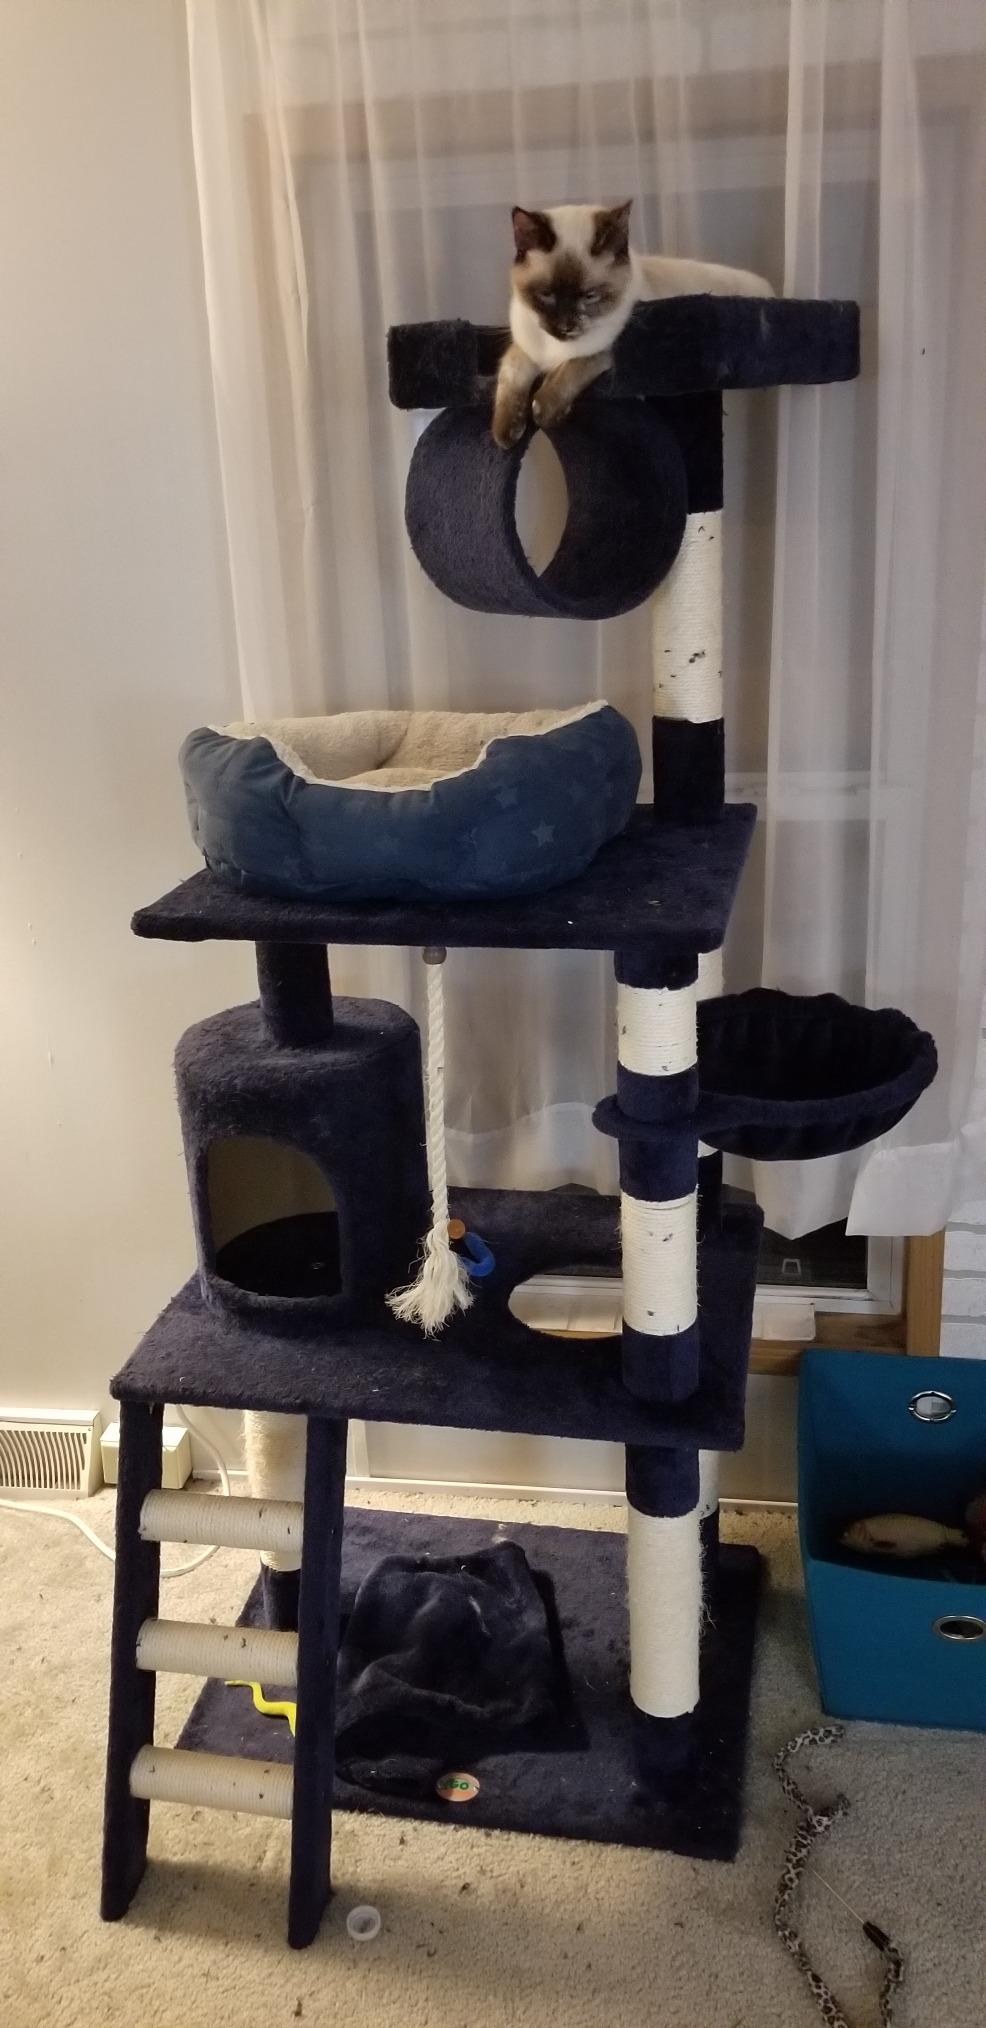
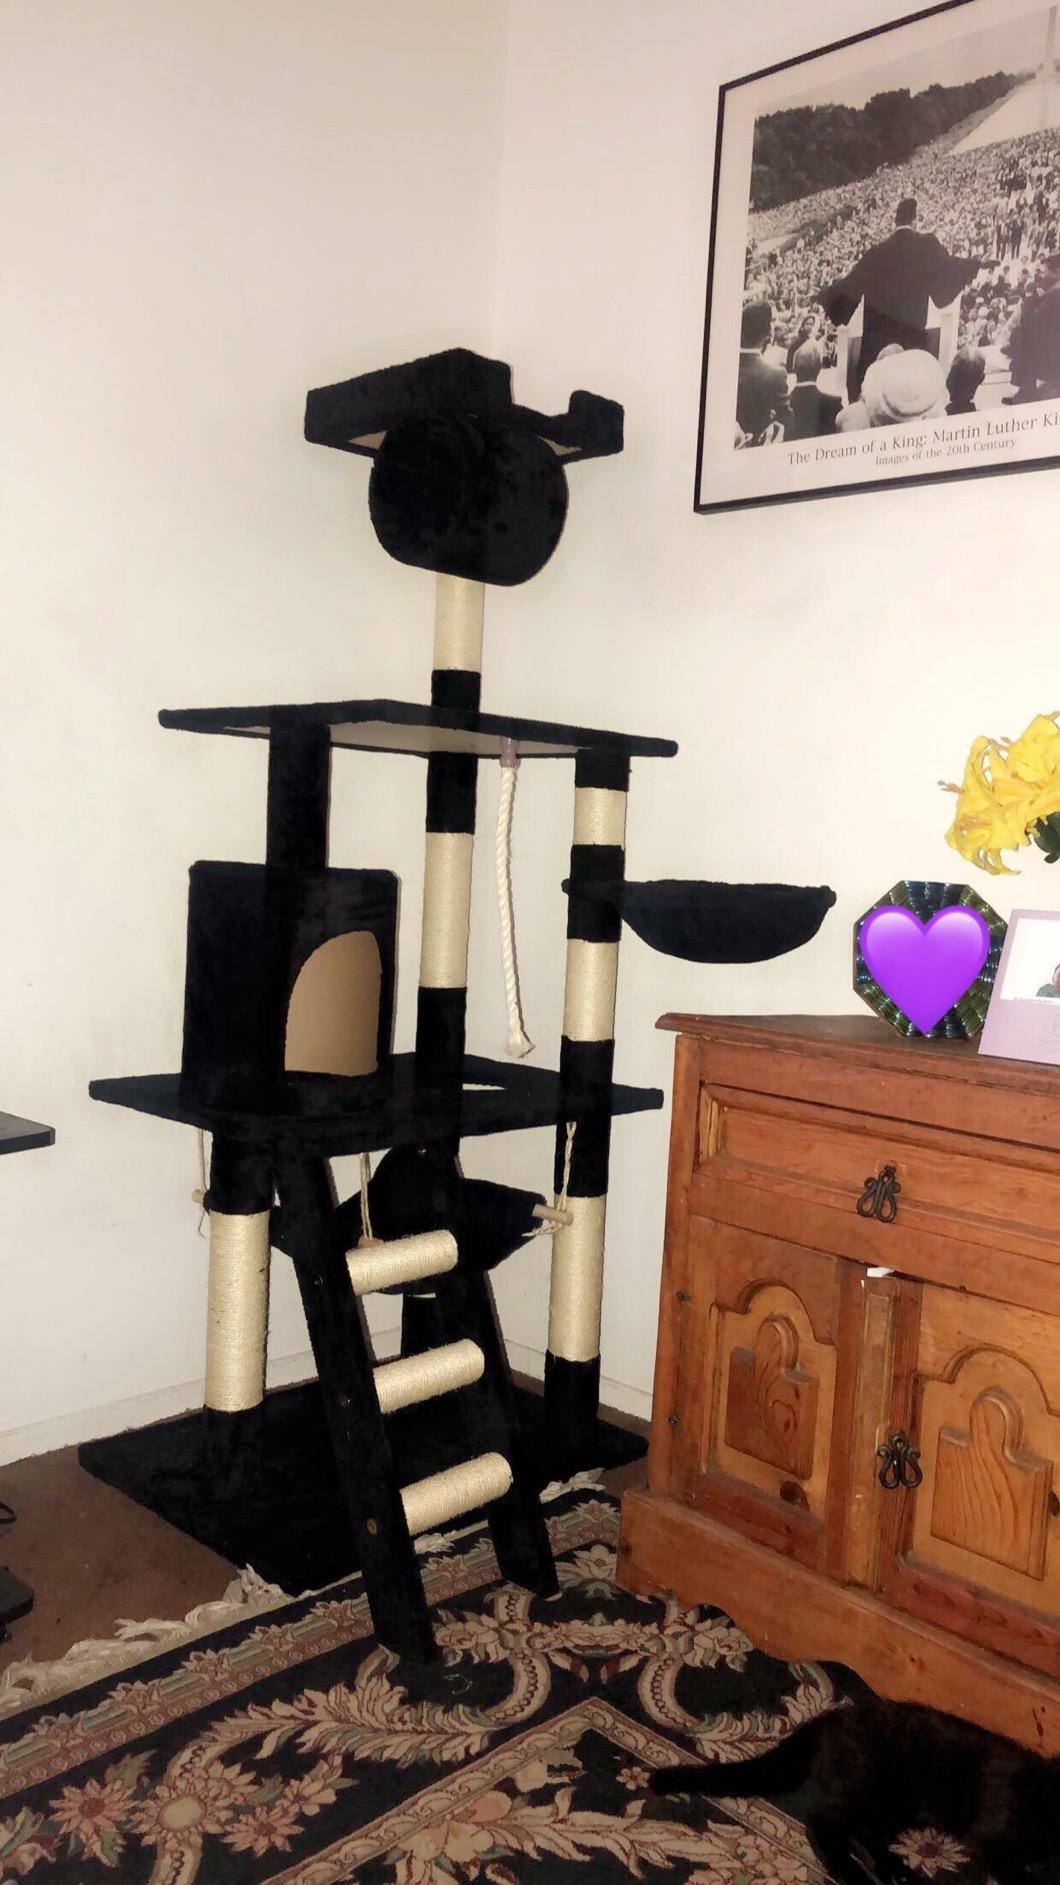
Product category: items_cat tree
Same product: no